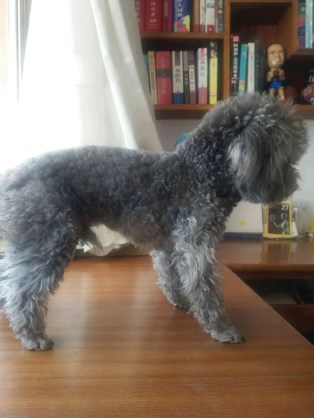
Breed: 7449-n000128-teddy